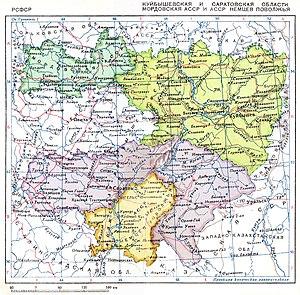
Les relations germano-soviétiques pendant l'entre-deux-guerres désignent les rapports entretenus par l'Allemagne, c'est-à-dire l'Empire allemand, puis la République de Weimar et enfin le IIIᵉ Reich, et la RSFS de Russie, incluse à partir de 1922 dans l'URSS. Ces relations commencent avec la fin de la Première Guerre mondiale et la signature du traité de paix de Brest-Litovsk, le 3 mars 1918. Elles entrent dans une nouvelle phase le 22 juin 1941, lorsque l'Allemagne nazie envahit l'URSS.
La Mordovie ou république de Mordovie est un sujet fédéral de Russie. Sa capitale est Saransk.